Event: Nepal Earthquake
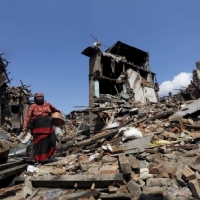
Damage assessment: damage